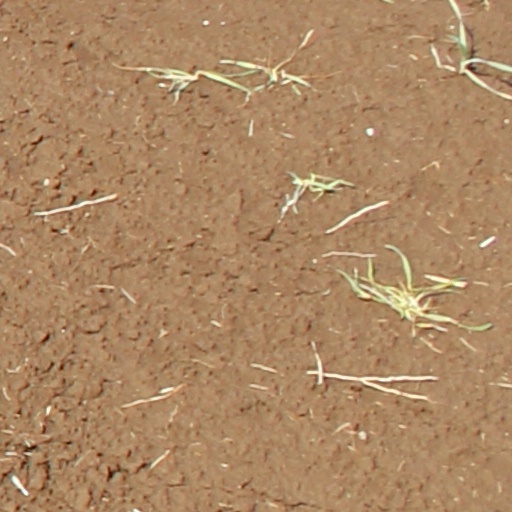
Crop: wheat